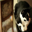
Label: cat